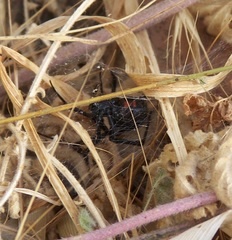
Species: Lactrodectus_hesperus